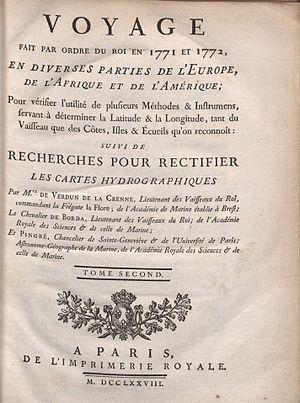
Jean-René Antoine de Verdun, marquis de la Crenne, né le 5 avril 1741 au château de la Crenne à Aucey dans la Manche et décédé le 3 août 1805 à Versailles, est un officier de marine et scientifique français des XVIIᵉ et XIXᵉ siècles. Il participe à la guerre de Sept Ans et à la guerre d'indépendance des États-Unis. Il termine sa carrière avec le grade de chef d'escadre et prend sa retraite en 1791, pendant la Révolution française.